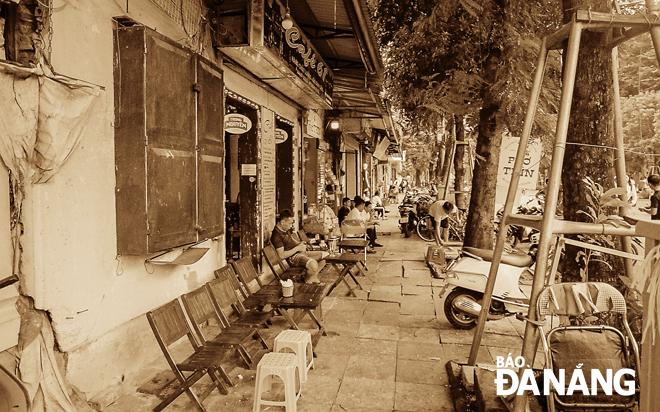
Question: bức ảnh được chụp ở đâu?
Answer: bức ảnh được chụp ở quán cà phê